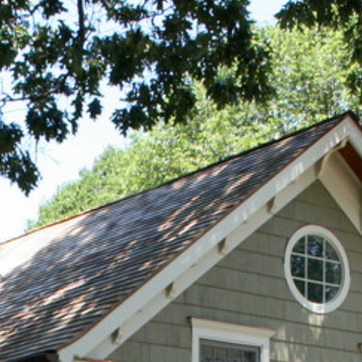
Material: other